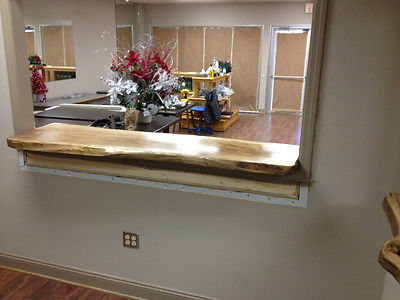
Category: table